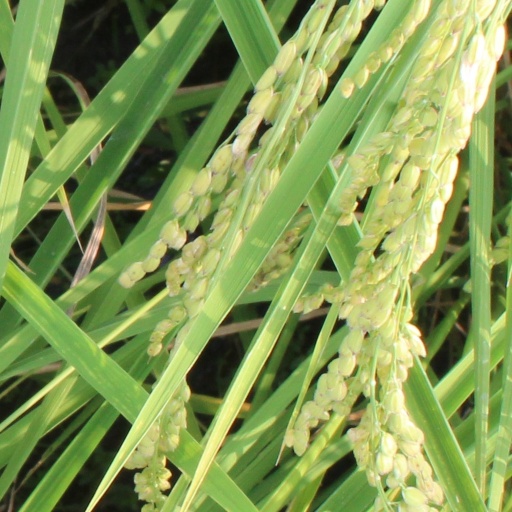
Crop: rice